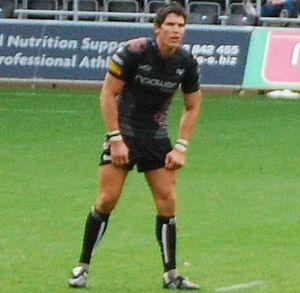
La treizième Coupe d'Europe de rugby à XV 2007-2008, appelée aussi Coupe Heineken selon le nom du sponsor de la compétition, réunit des clubs irlandais, italiens, écossais, gallois, anglais et français.